Ivan Allen Jr. Braves Museum and Hall of Fame

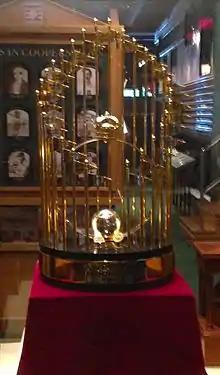
The 1995 World Series Commissioner's Trophy on display in the museum

The Ivan Allen Jr. Braves Museum and Hall of Fame (BMHF) was founded in 1999, to honor various players, managers, coaches, executives, and others who have been a part of the Atlanta Braves professional-baseball franchise during its years in Boston (1871–1952), Milwaukee (1953–1965), and/or Atlanta (1966–present). The Museum and Hall of Fame, named after former Atlanta mayor Ivan Allen Jr., was located in Turner Field on the northwest side at Aisle 134.